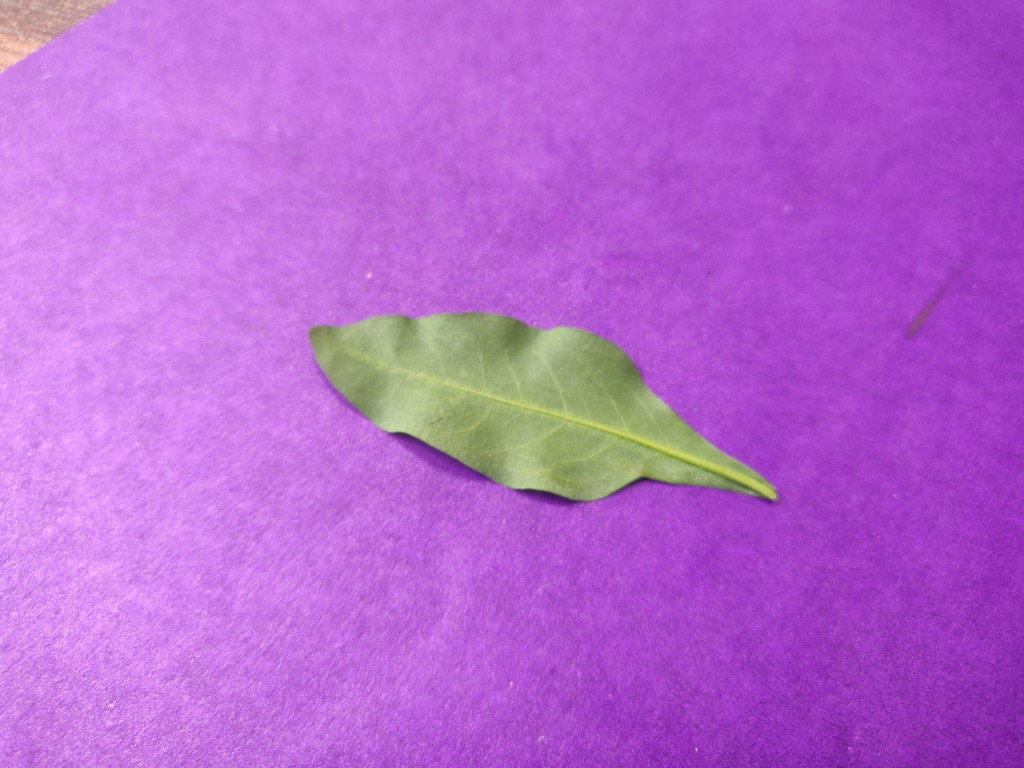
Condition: Healthy
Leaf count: single
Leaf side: back